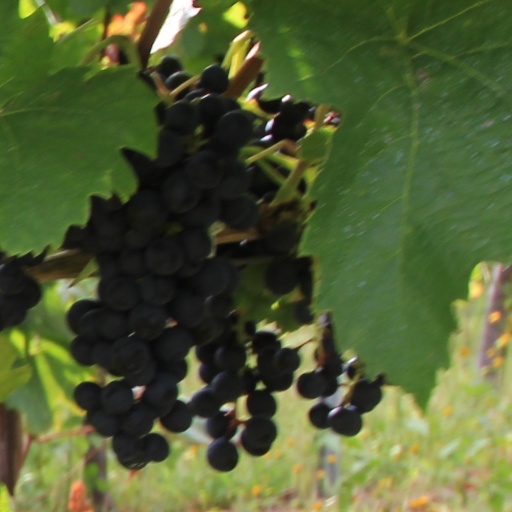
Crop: grape